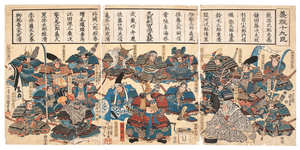
La généalogie du clan Minamoto, ukiyo-e.
Le clan Minamoto fut un des quatre clans qui dominèrent la politique du Japon durant l'ère Heian, les trois autres étant les Fujiwara, les Taira et les Tachibana. « Genji » est l'autre nom du clan Minamoto, d'après la prononciation alternative des caractères chinois pour Minamoto et ji, ou « clan ».